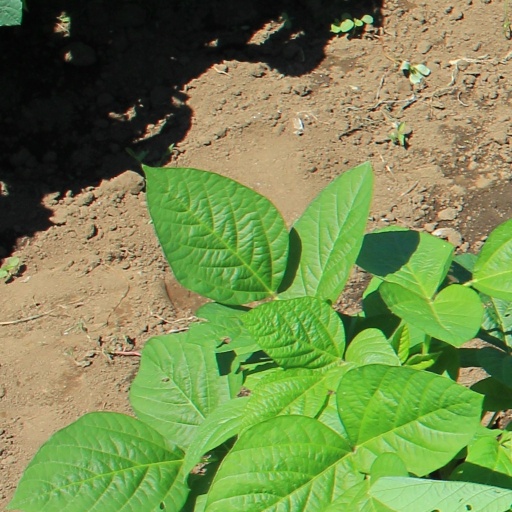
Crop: soybean